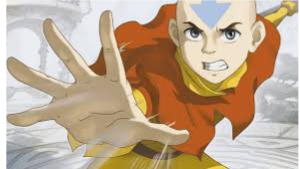
Portrait style: Cartoon Portrait